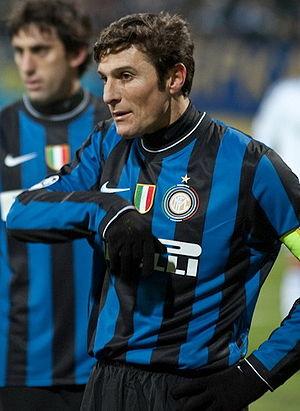
Javier Zanetti, né le 10 août 1973 à Buenos Aires, est un ancien footballeur international argentin ayant évolué aux postes de défenseur et milieu de terrain à l'Inter Milan.